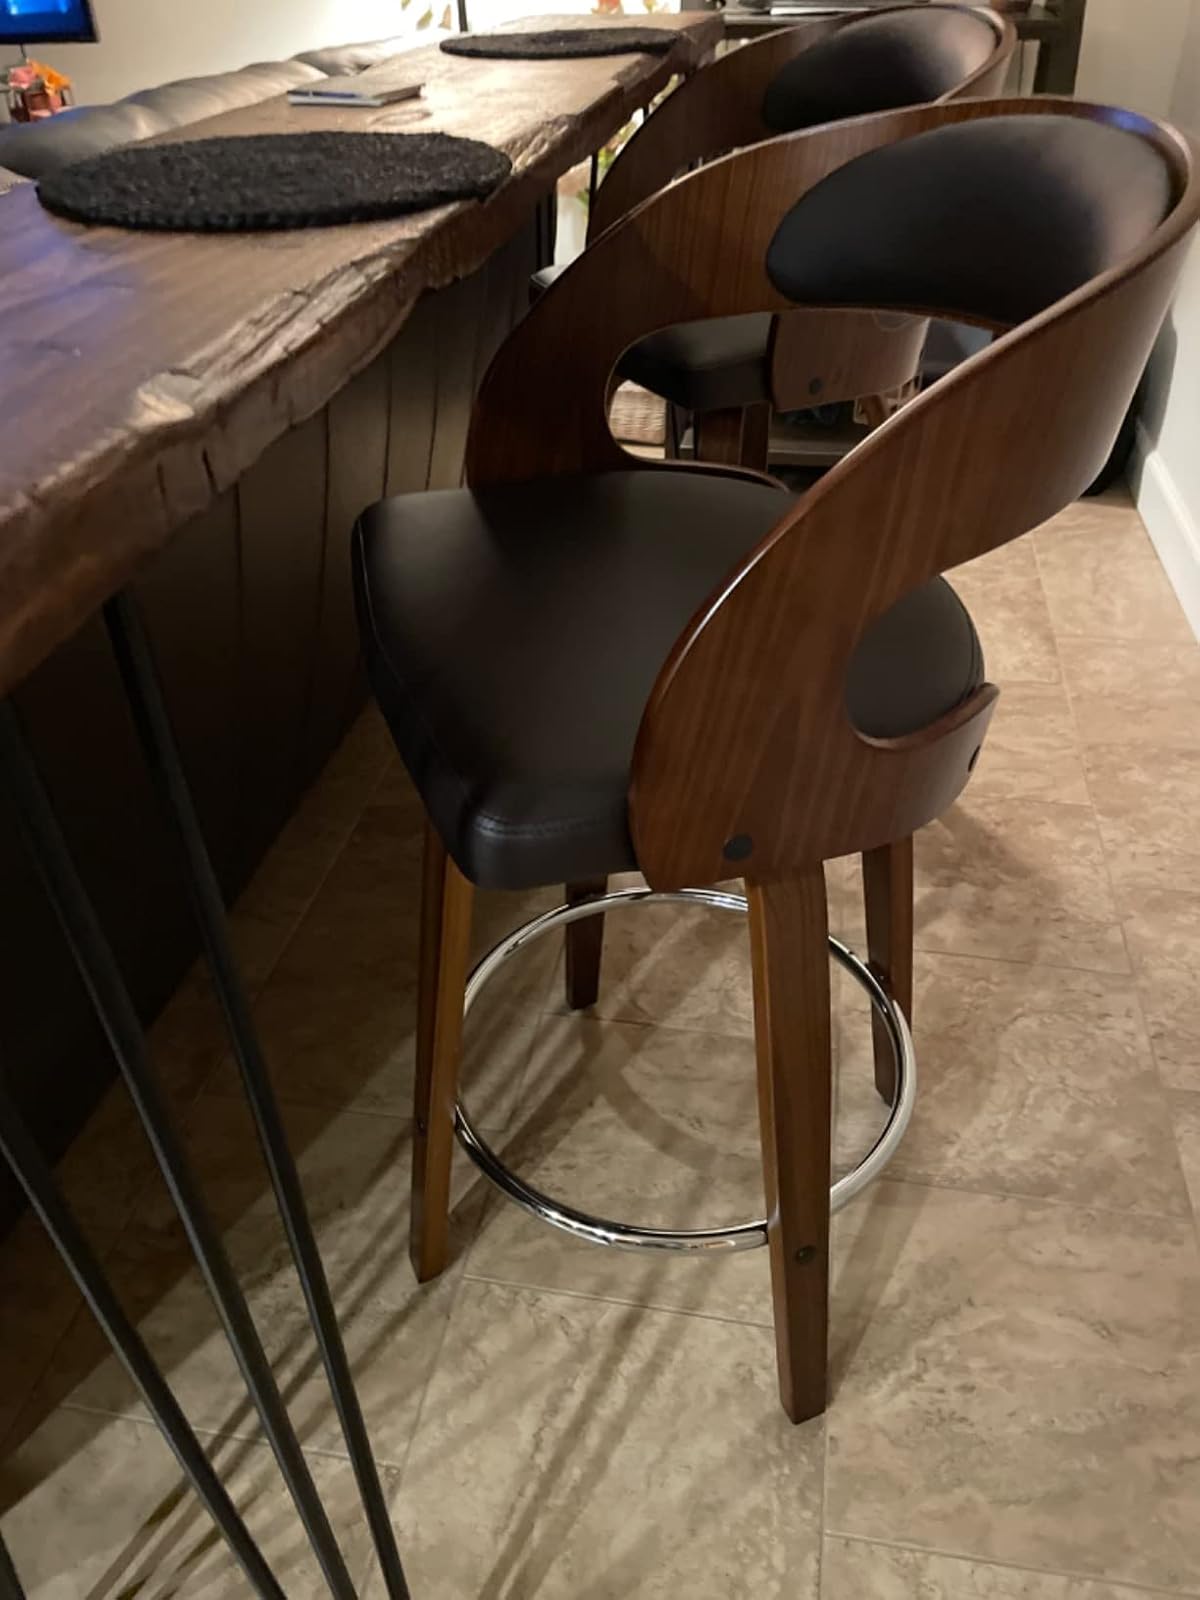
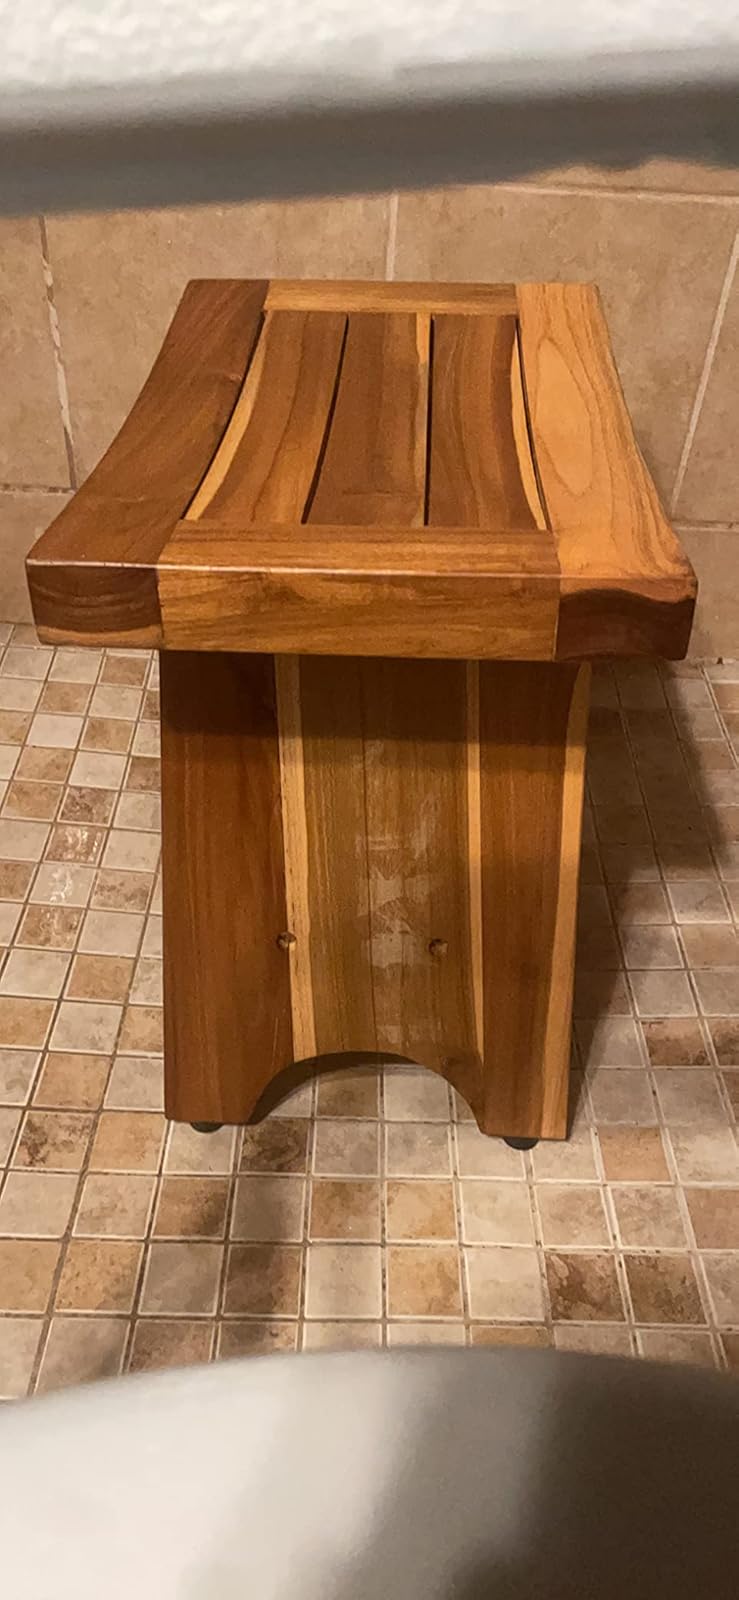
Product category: stool
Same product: no